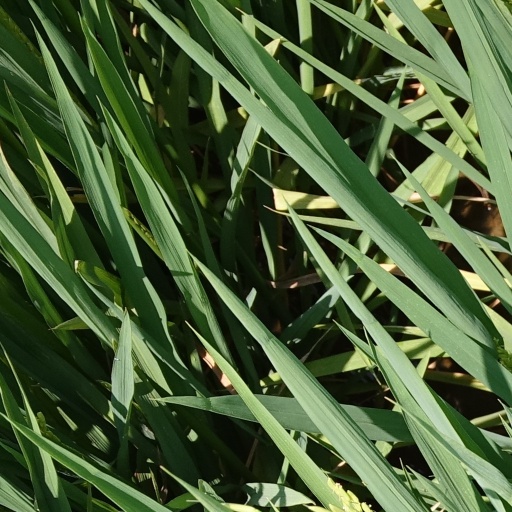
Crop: rice